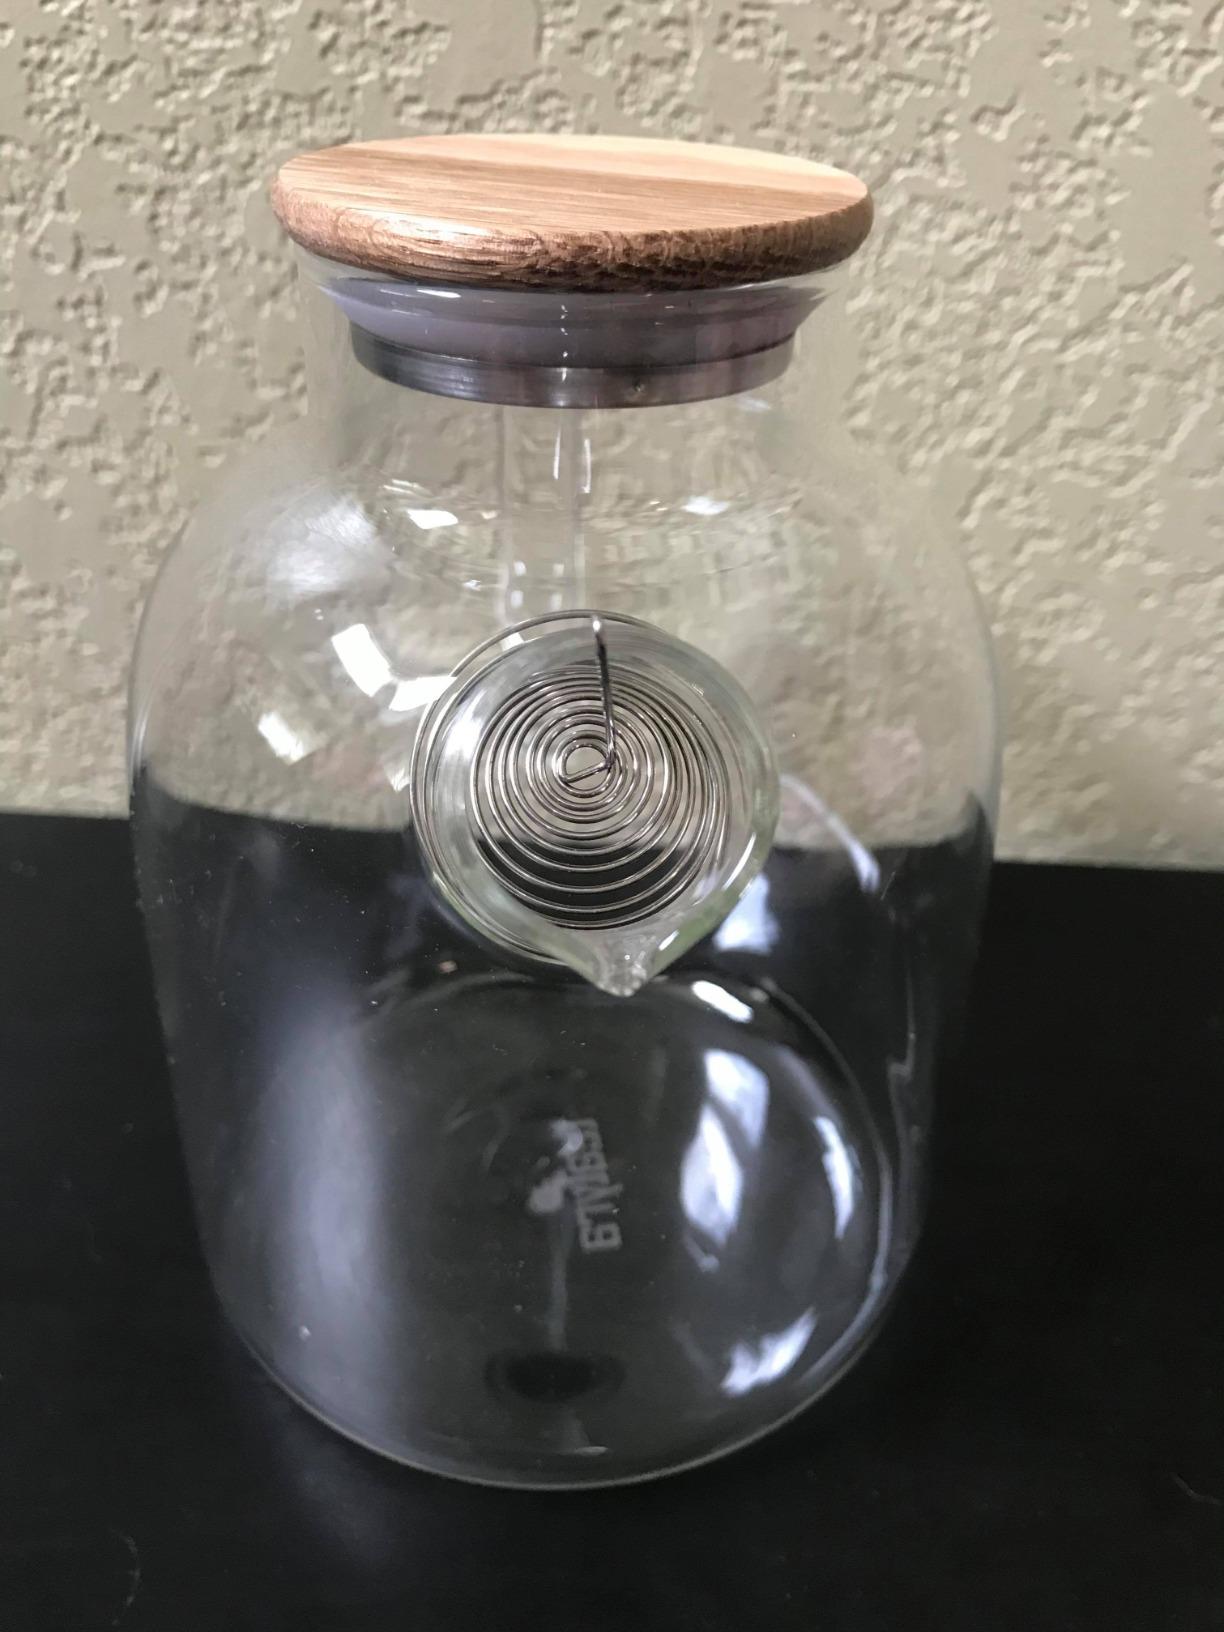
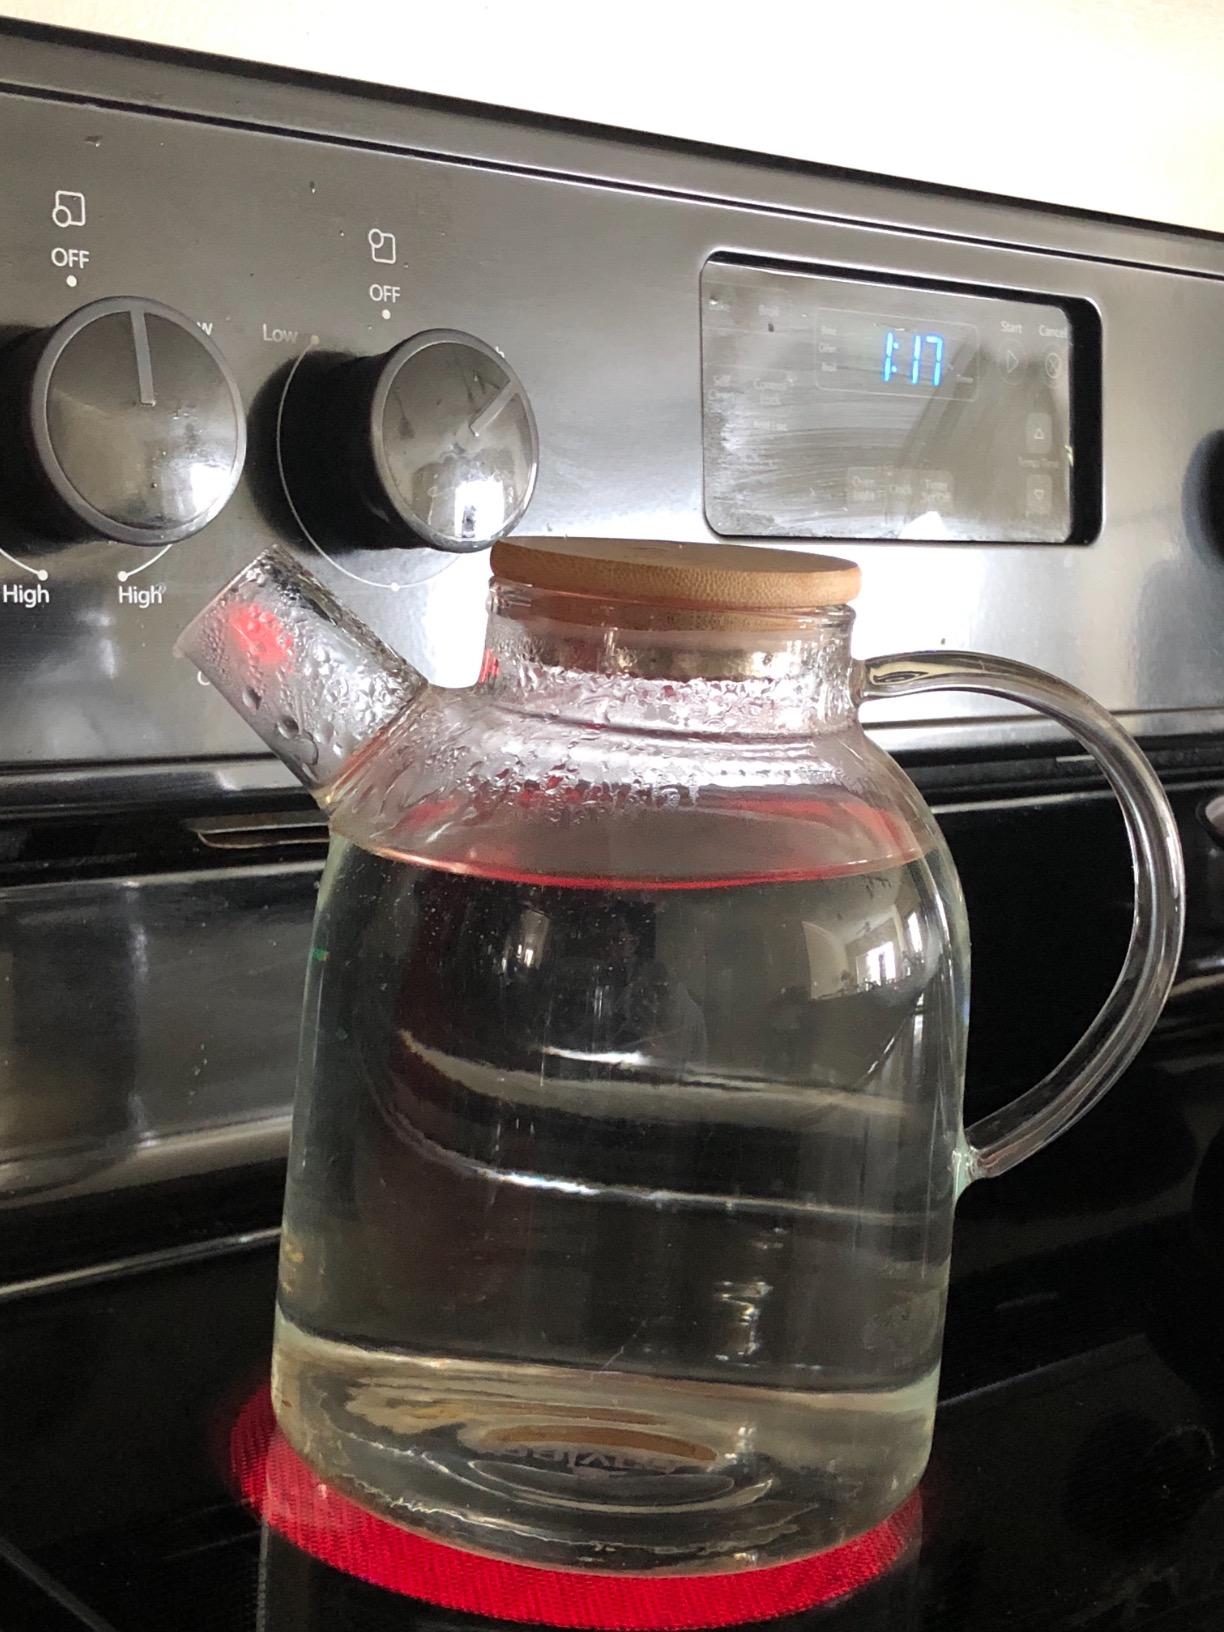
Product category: items_kettle
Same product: yes